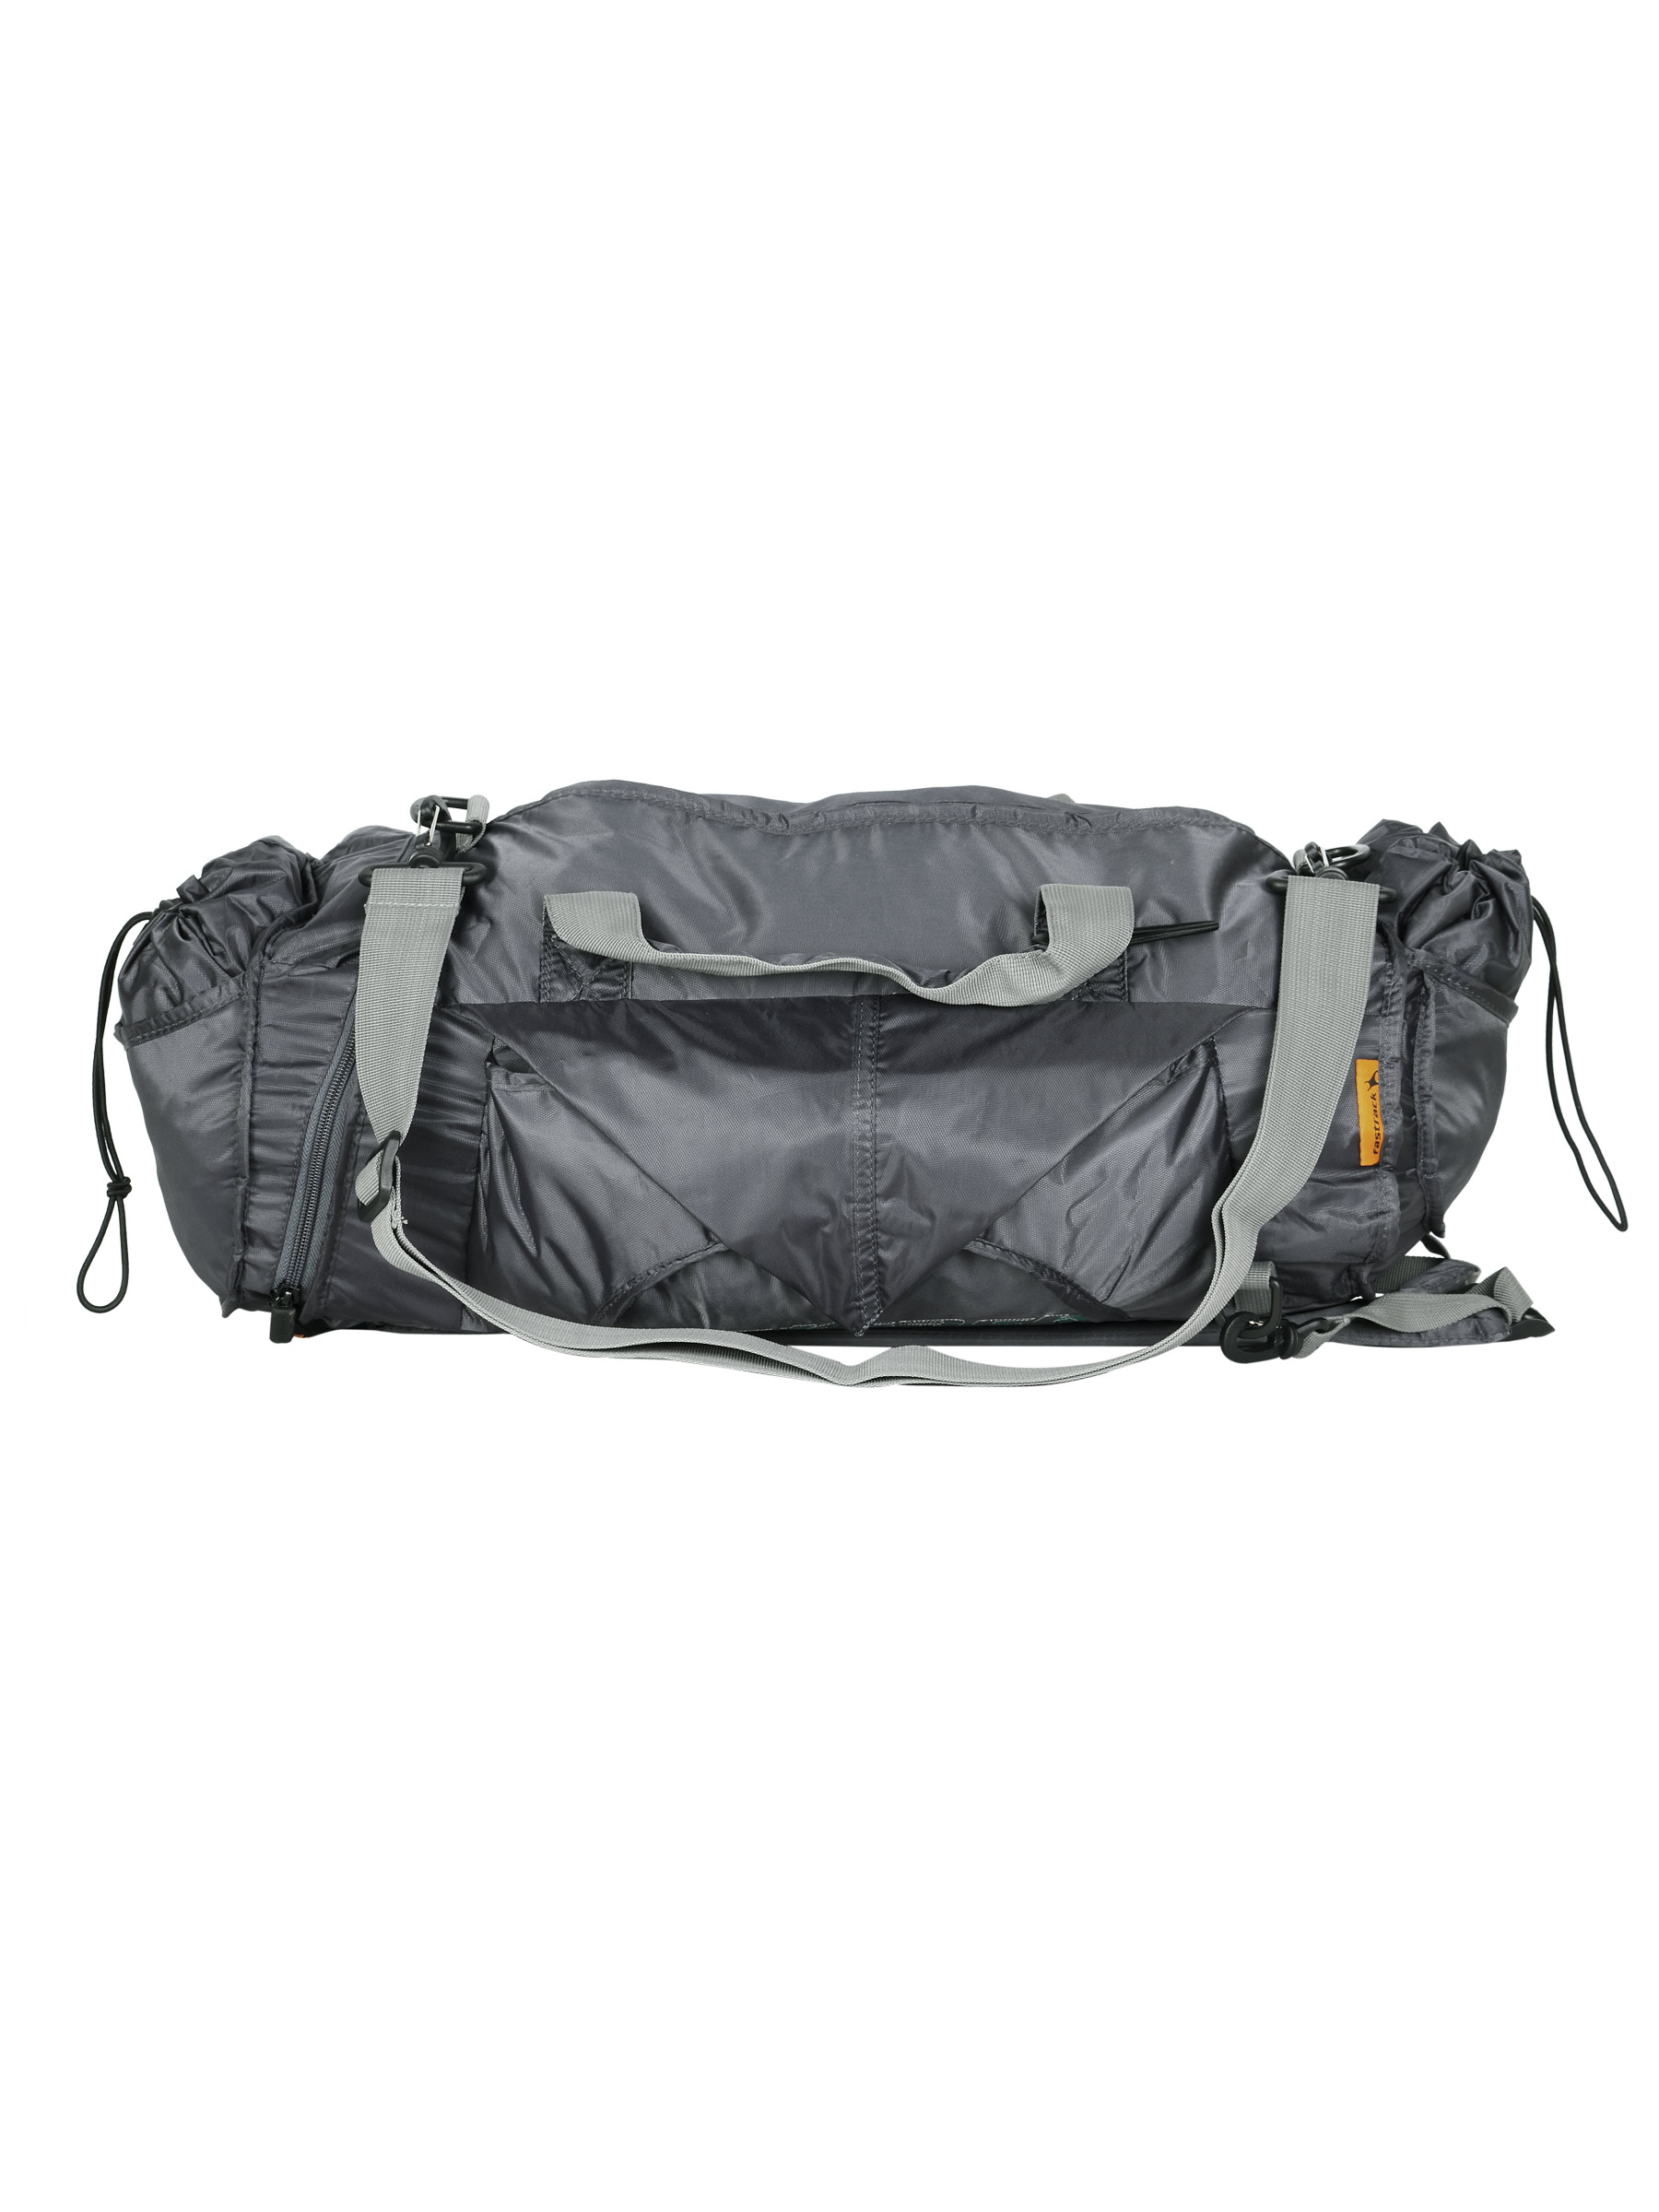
Fastrack Unisex Grey Backpack
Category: Accessories / Bags / Backpacks
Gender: Unisex
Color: Grey
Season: Winter 2016
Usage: Casual